Sarthali

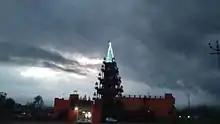

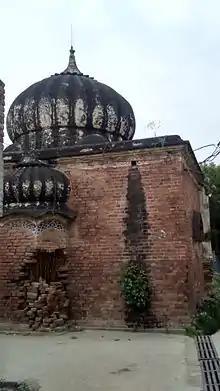
Back View of Mosque.

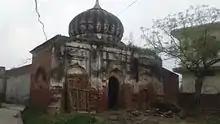

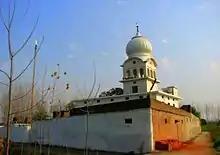
Side view of Gurudwara Rantham Sahib

Gurudwara Rantham Sahib preserves the memory of tenth master of Sikhism Guru, Gobind Singh. This is a historical Gurudwara. The Mughals of Bajrur are brutal to common people, so Guru Gobind Singh sent an army group in the command of Sahibjada Ajit Singh, they fought with bravery and get common people free. Here, at the place of this gurudwara, the battle has been stopped so it is sid Ran (battle) Tham (commencement).